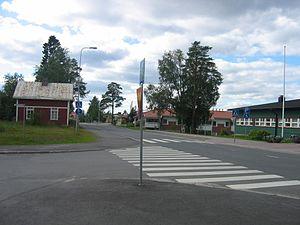
Ylikiiminki est un quartier du district de Oulunsuu de la ville d'Oulu en Finlande.